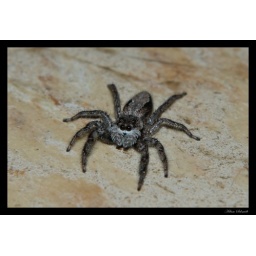
Caught this guy strolling across the kitchen floor in Cape Cod